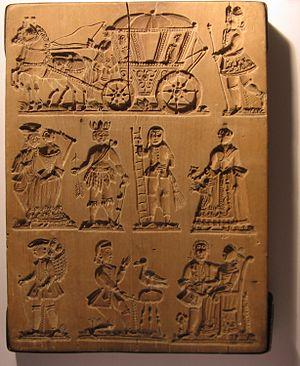
Moule en bois fr:Springerle
Le Springerle est un biscuit du Bade-Wurtemberg en Allemagne, de Suisse et de l'Alsace voisine, avec un dessin en relief. Les Springerle sont traditionnellement blancs et parfumés à l’anis.
Le moule est connu depuis la plus haute Antiquité pour la transformation culinaire des produits alimentaires. C'est un récipient qui sert à préparer un plat, à confectionner un gâteau ou à égoutter le fromage en lui donnant une forme particulière.